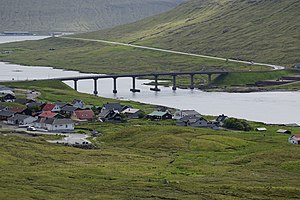
Streymin-broen
Streymin-broen, 2018.
"Streymin-broen, færøsk ""Brúgvin um Streymin"", er den eneste bro over sundet “Sundini” mellem de færøske øer Streymoy og Eysturoy. Broen ligger ved siden af bygderne Norðskáli og Oyrarbakki på Eysturoy.